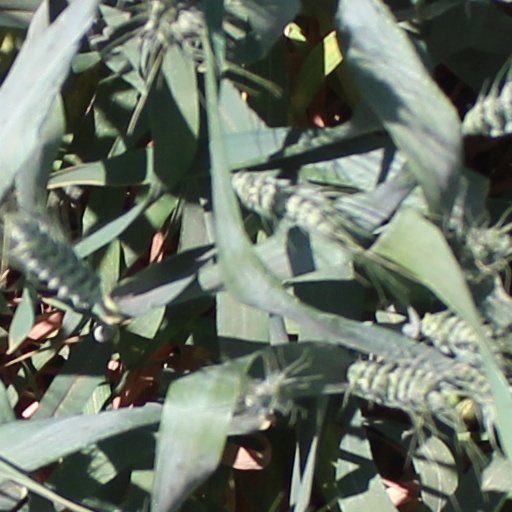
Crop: wheat